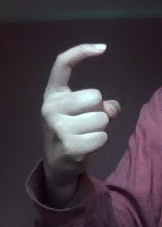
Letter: ra